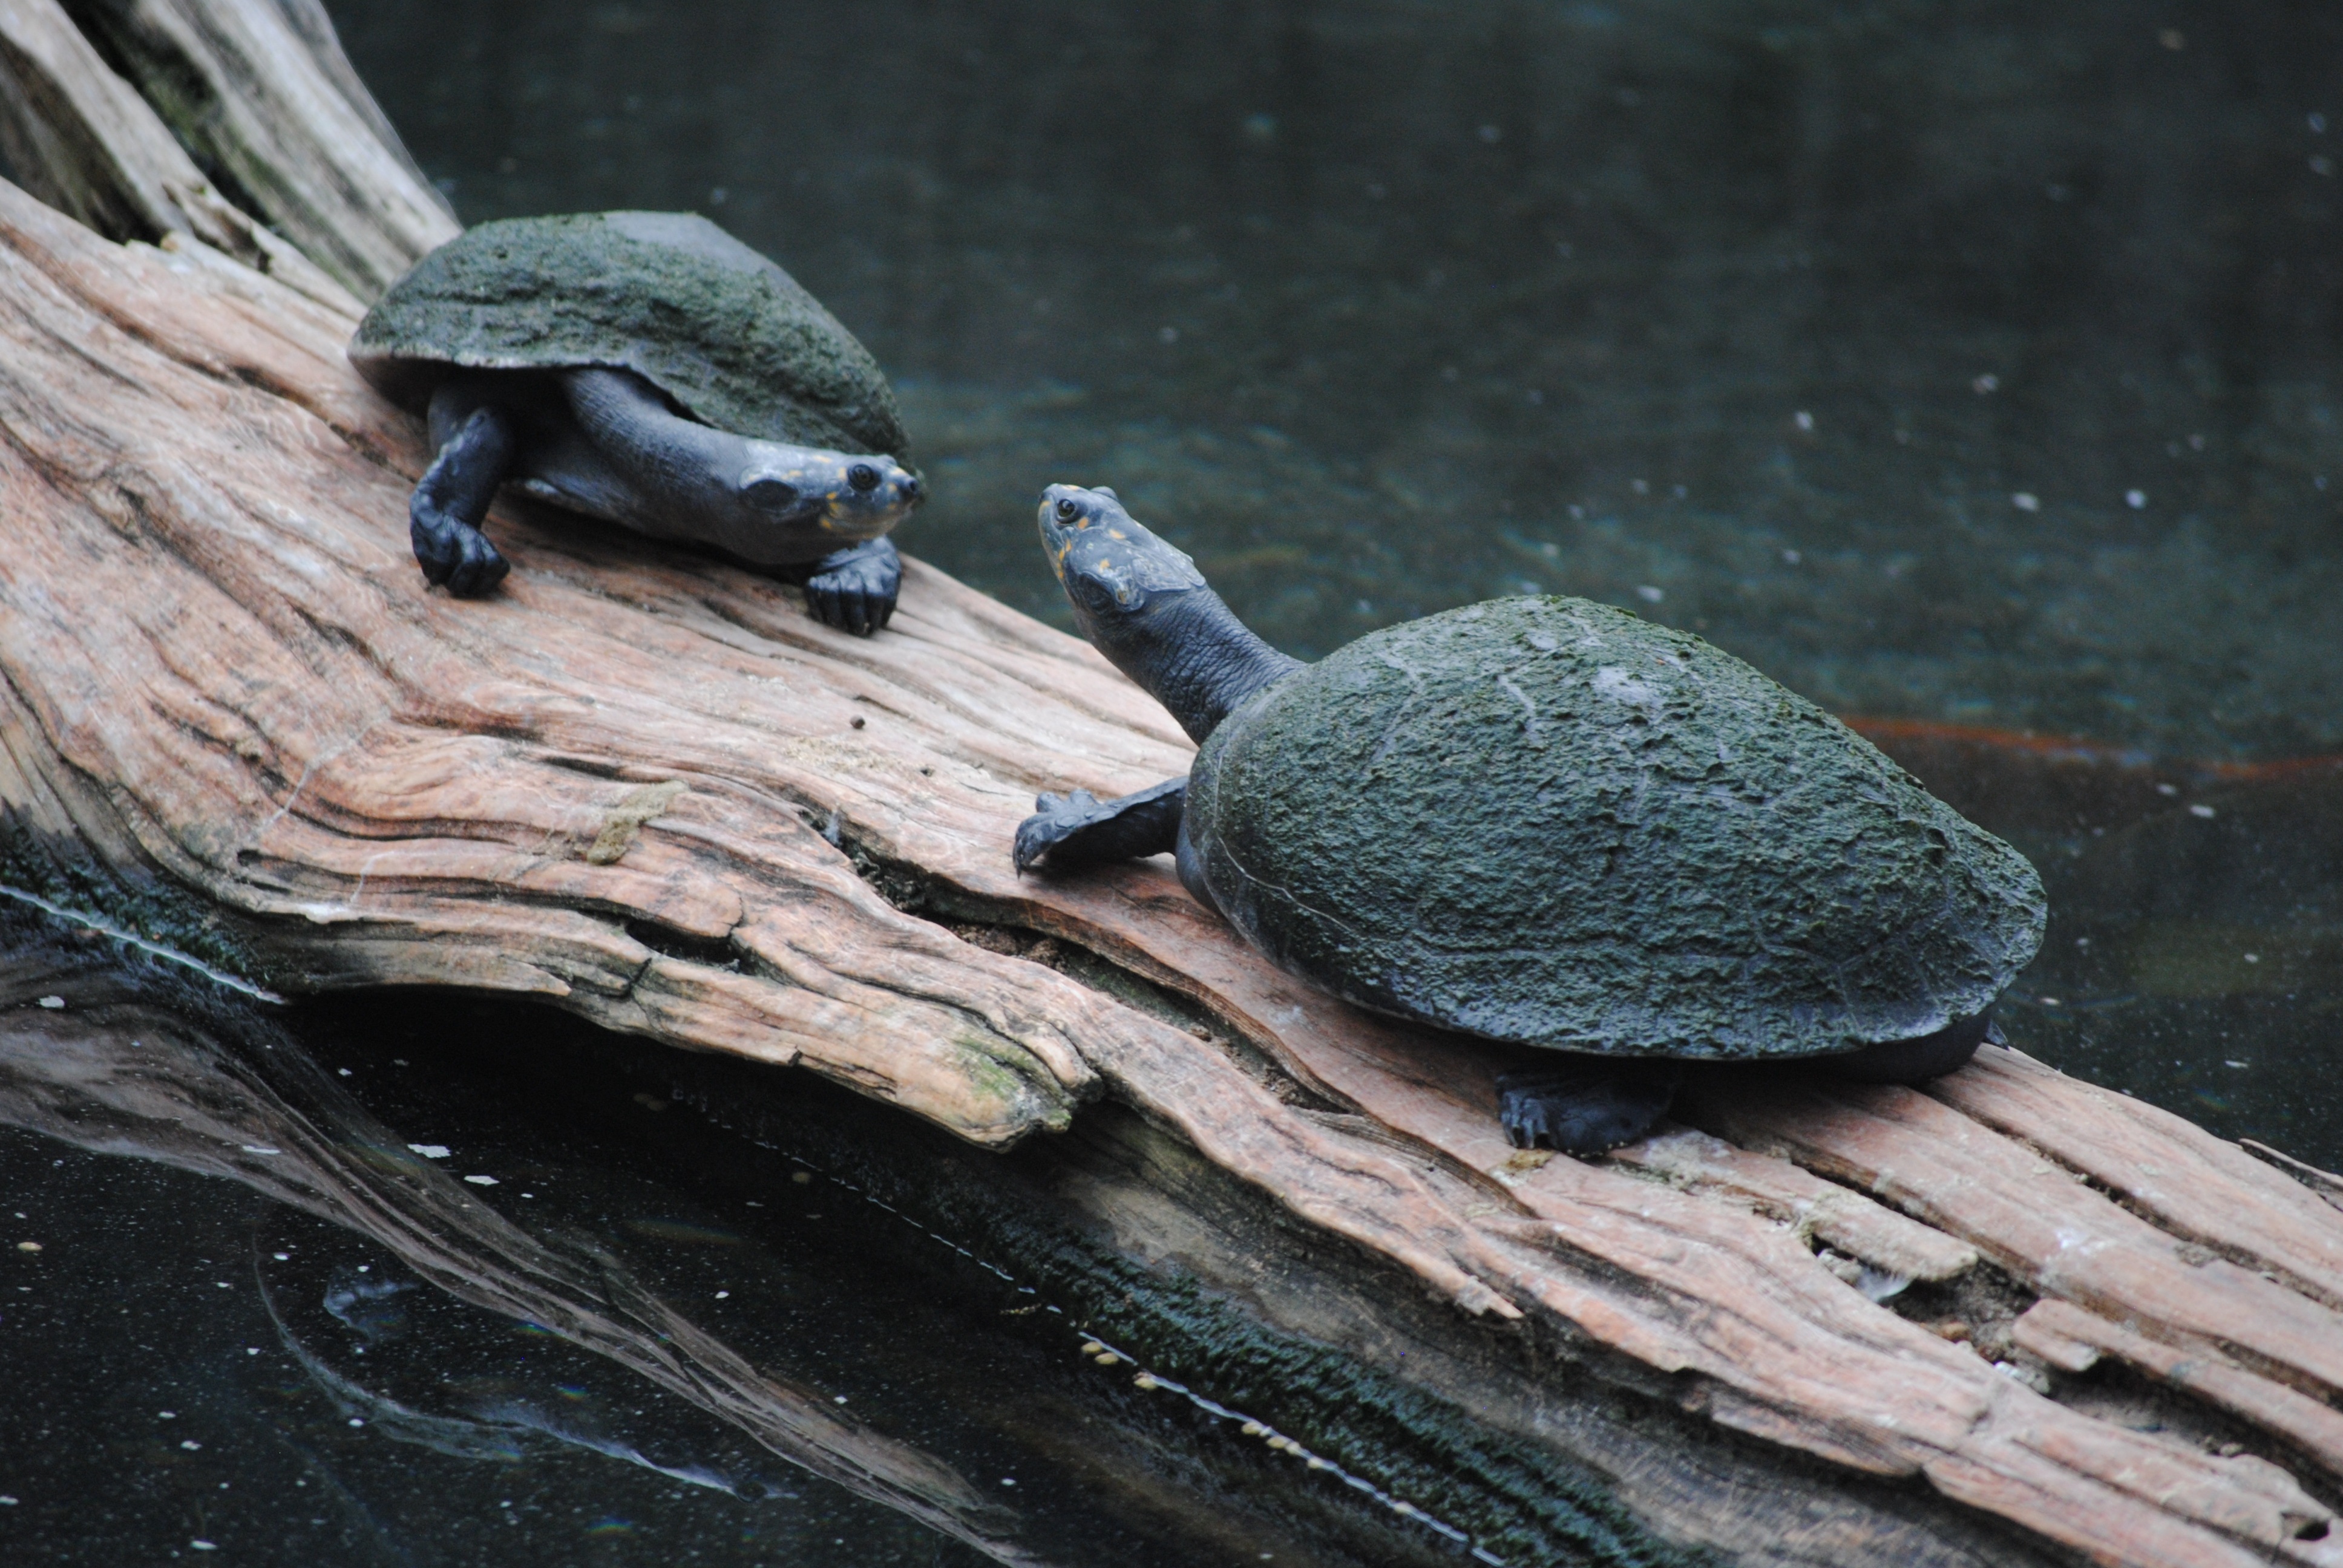
sea, water, nature, ocean, animal, travel, wildlife, wild, environment, log, green, tropical, biology, natural, blue, aquatic, turtle, reptile, colorful, fauna, shell, life, marine, endangered, tortoise, caribbean, ecosystem, marine biology